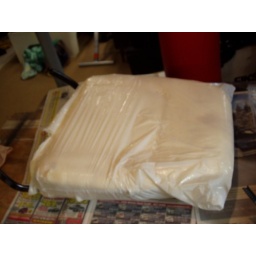
Plastic garbage bag slid over the bun to aid in adjusting the seat cover.